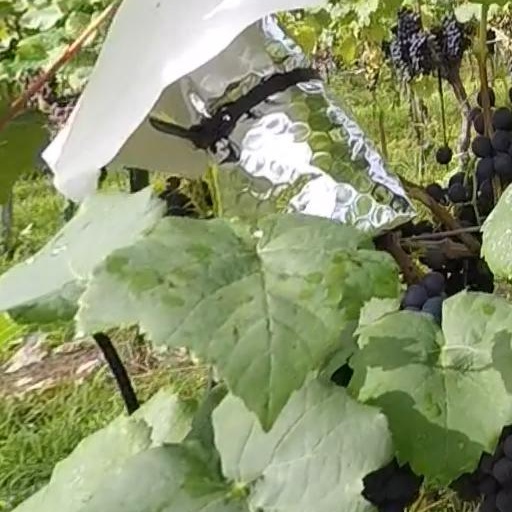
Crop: grape